Soil in Kilte Awula'ilo

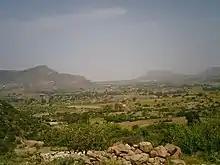
Cuesta landscape in Mesozoic sedimentary rock

As part of the Ethiopian highlands the land has undergone a rapid tectonic uplift, leading the occurrence of mountain peaks, plateaus, valleys and gorges.